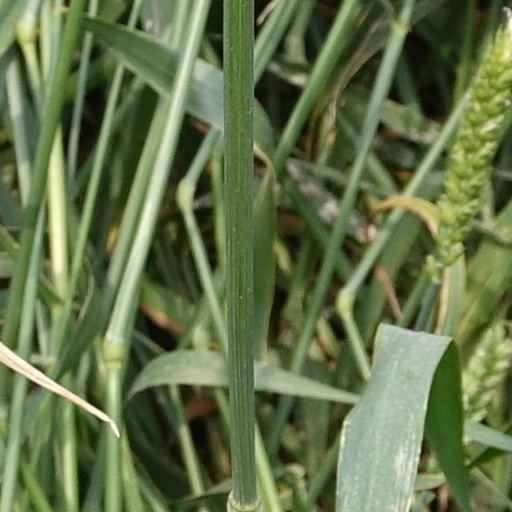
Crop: wheat